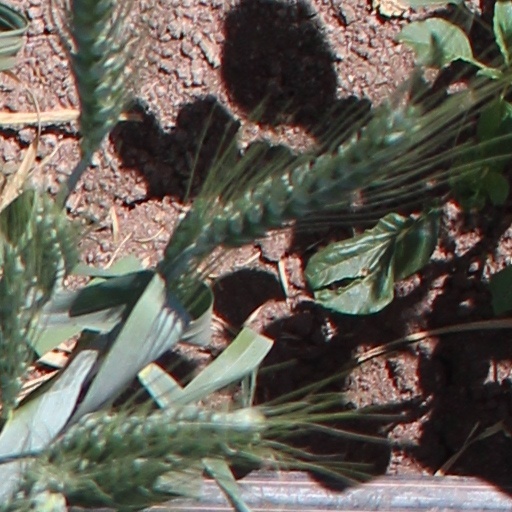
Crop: wheat